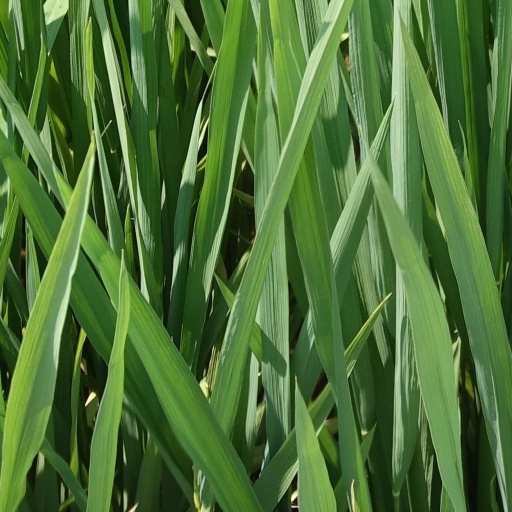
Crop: rice